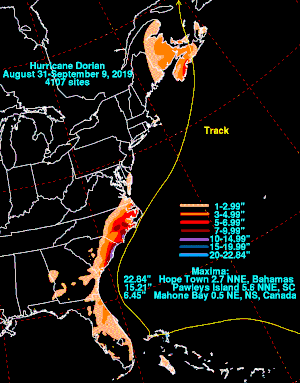
L'image montre les accumulations totales enregistrées au passage de l'ouragan Dorian de 2019 par les stations des stations météorologiques des Bahamas jusqu'au Canada tels que colligées par les services météorologiques nationaux.